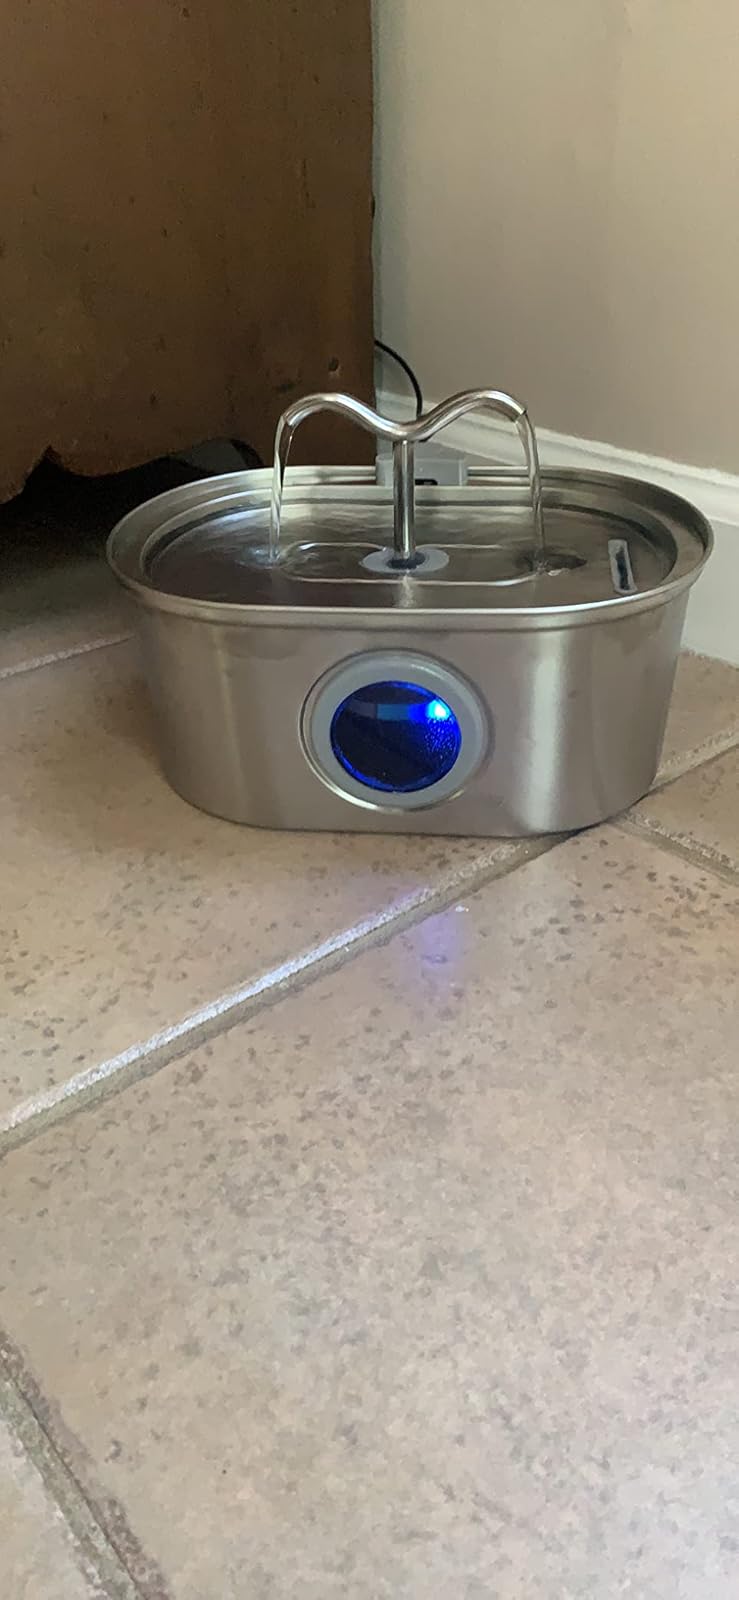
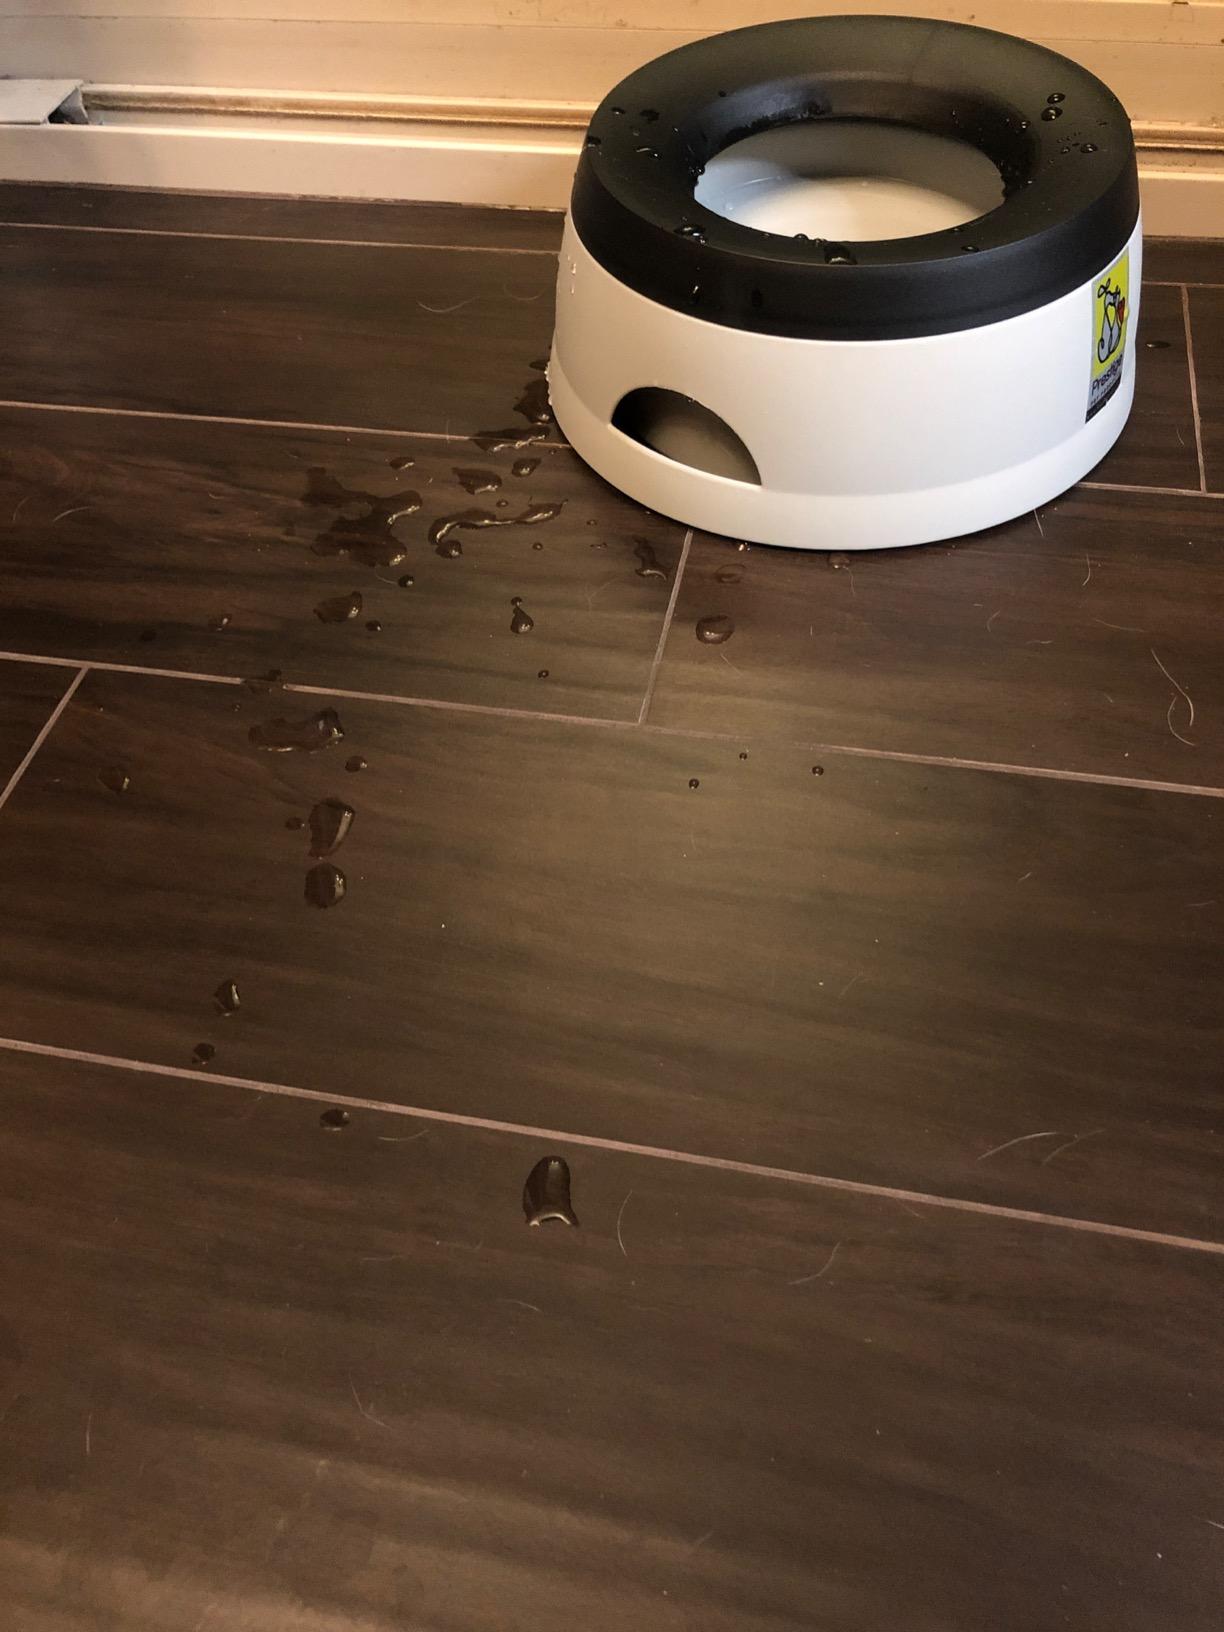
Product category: items_bowl
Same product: no